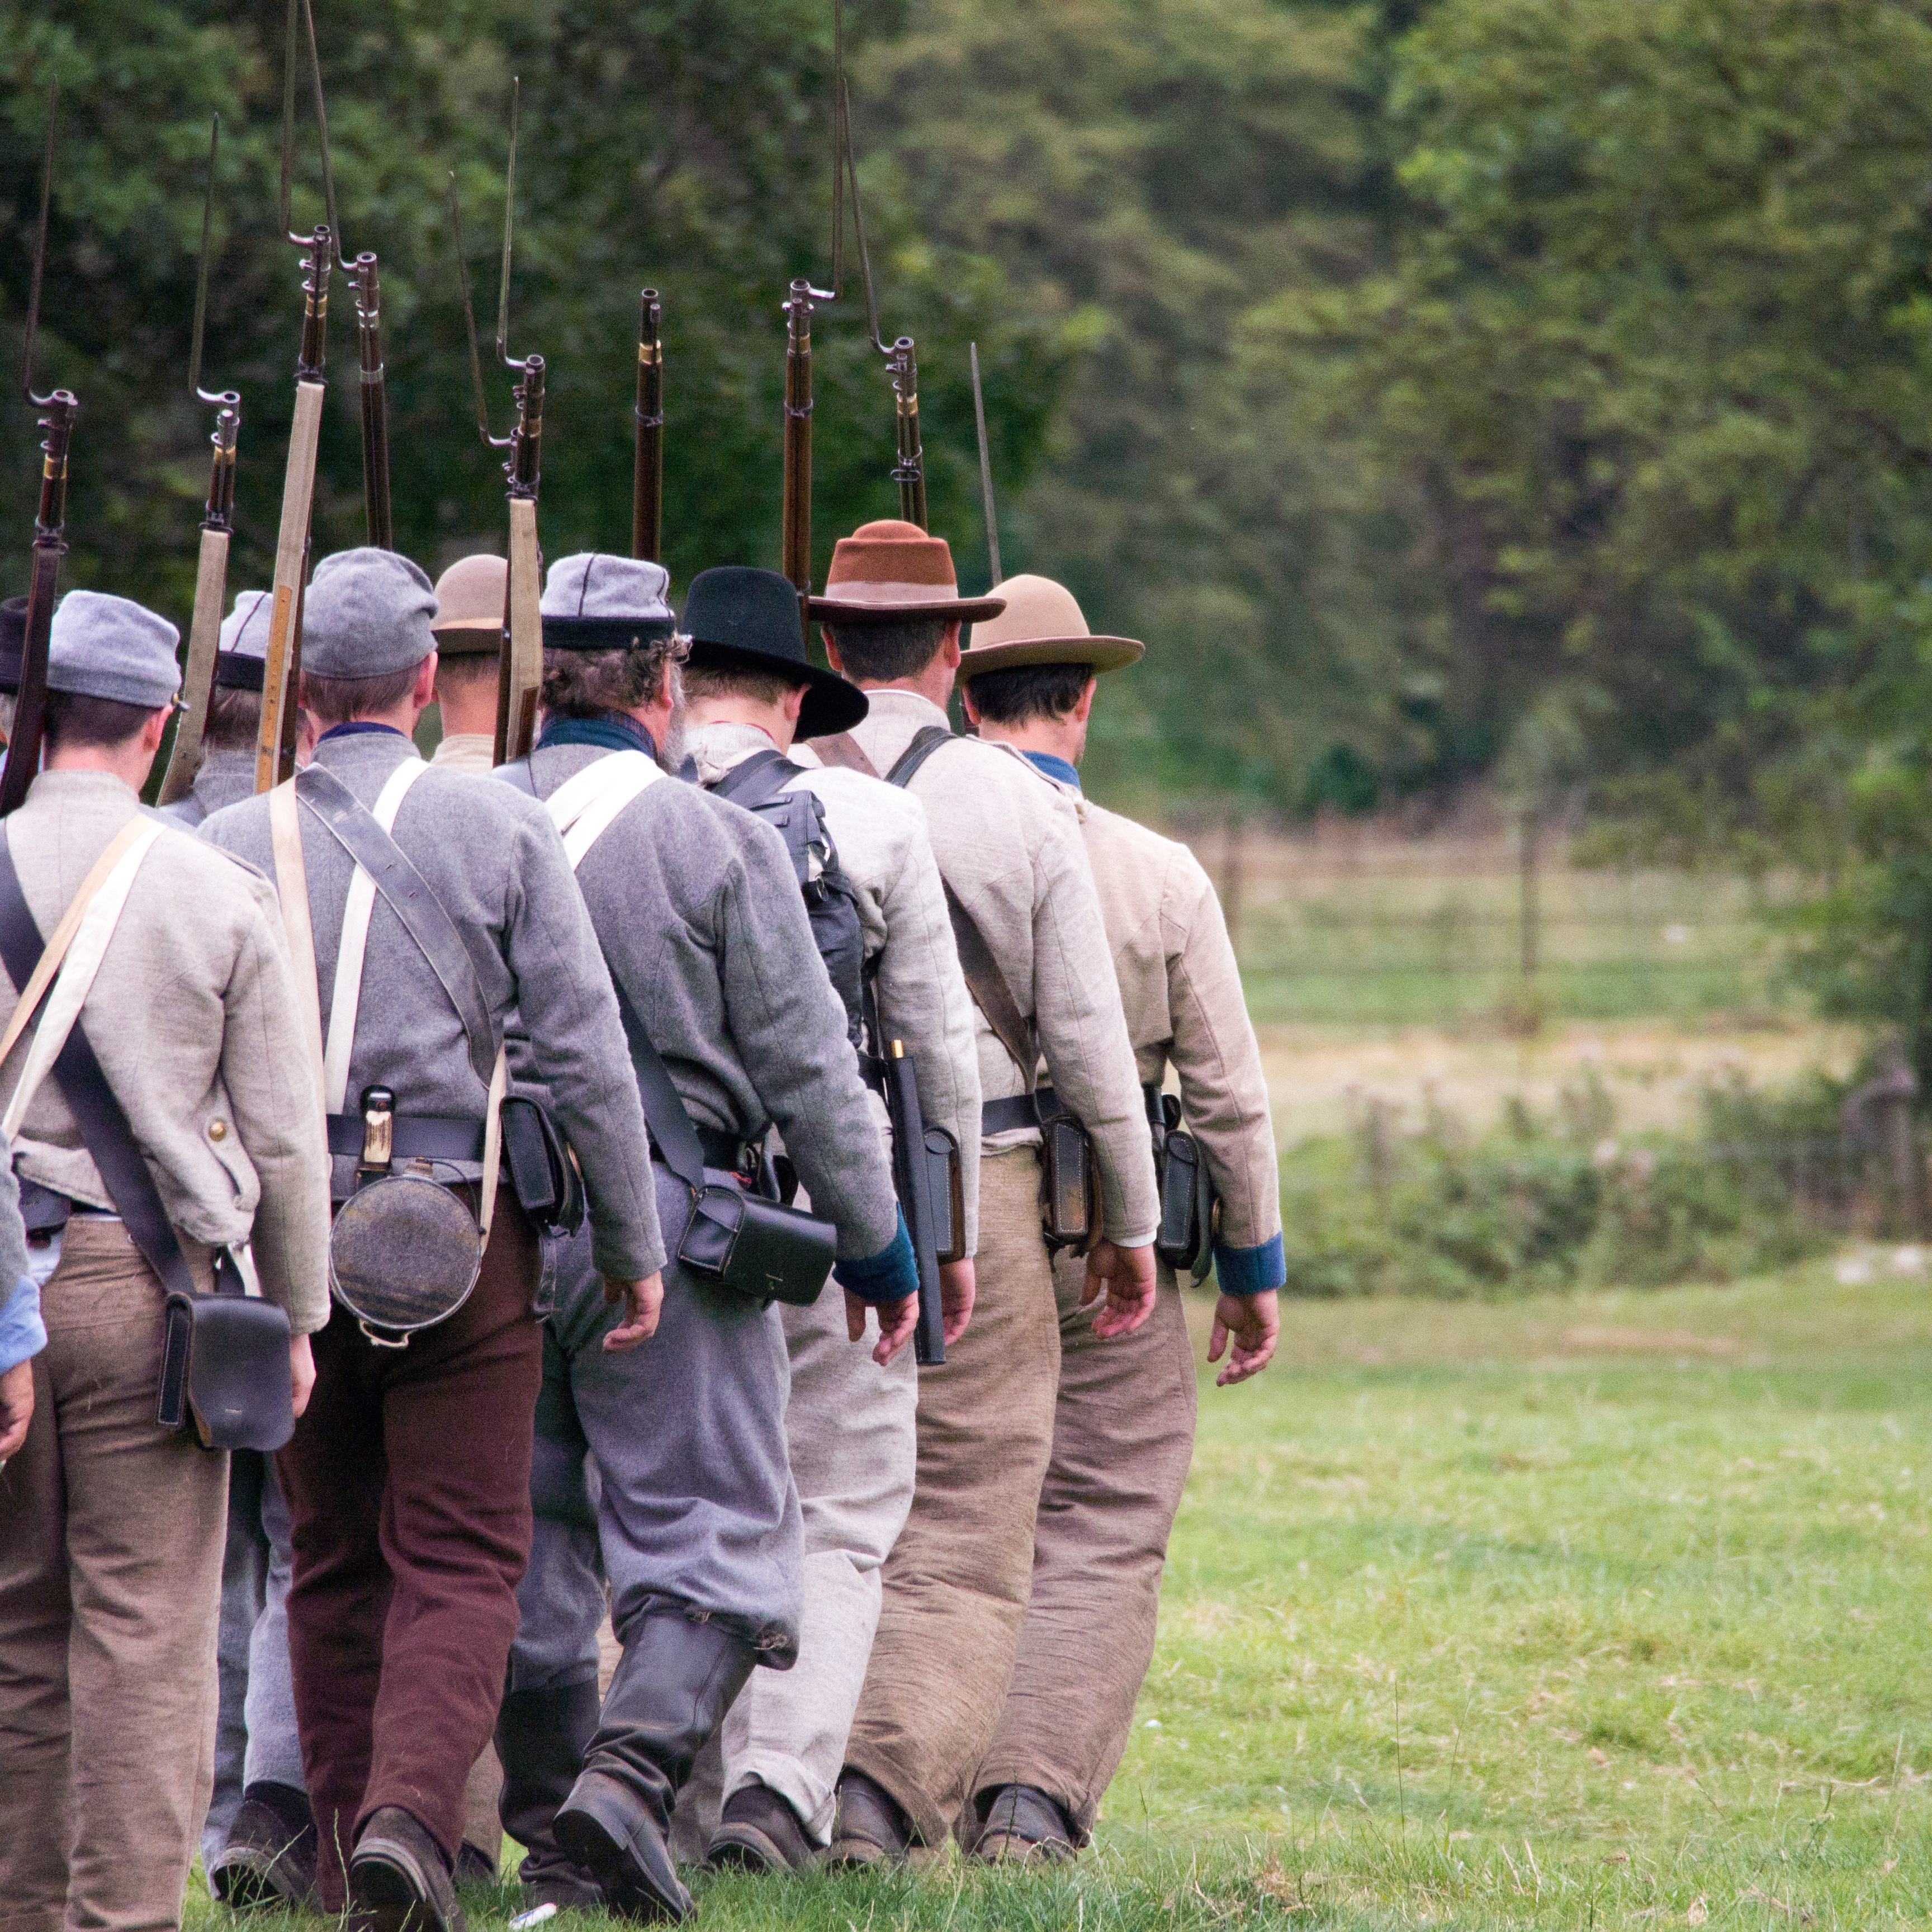
person, people, military, army, weapon, fight, history, historical, troop, american civil war, re enactment, living history